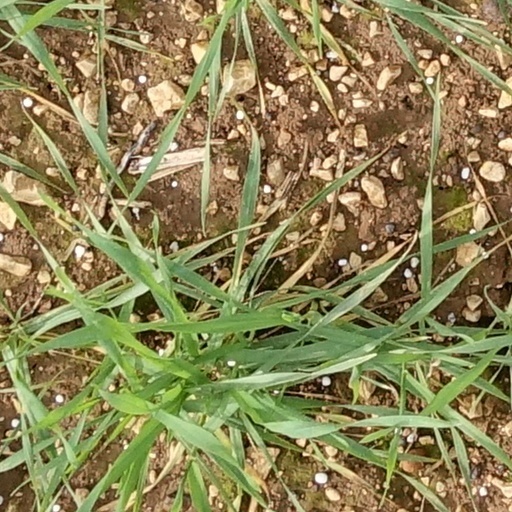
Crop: wheat